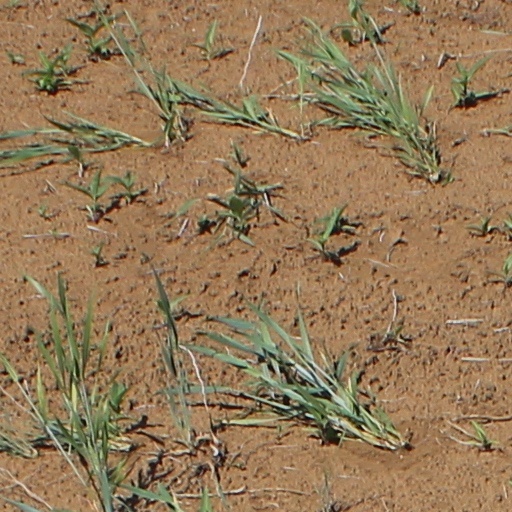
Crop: wheat